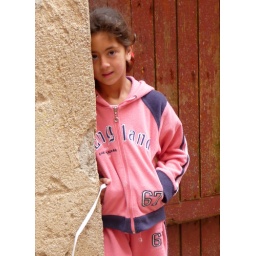
Lovely girl in pink Disneyland outfit.